Byzantine music

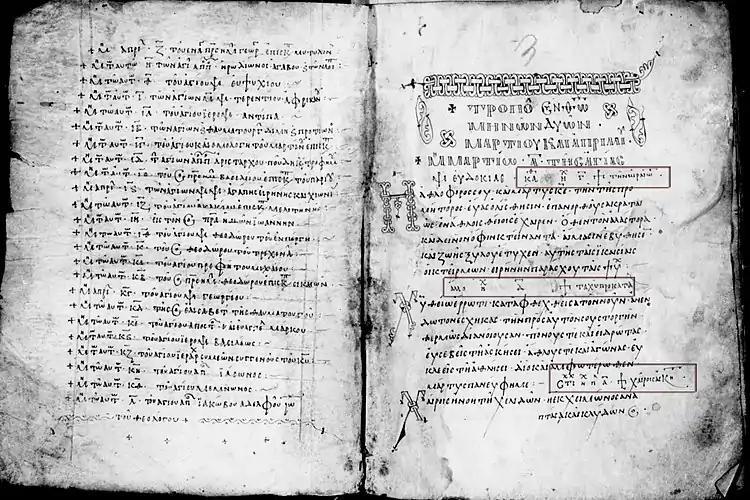
Menaion with two kathismata ( and ) dedicated to Saint Eudokia (1 March) and the sticheron prosomoion χαῖροις ἡ νοητῇ χελιδῶν in echos plagios protos which has to be sung with the melos of the avtomelon χαῖροις ἀσκητικῶν. The scribe rubrified the book Τροπολόγιον σῦν Θεῷ τῶν μηνῶν δυῶν μαρτίου καὶ ἀπριλλίου (ET-MSsc Ms. Gr. 607, ff. 2v-3r)

By the end of the seventh century with the reform of 692, the kontakion, Romanos' genre was overshadowed by a certain monastic type of homiletic hymn, the canon and its prominent role it played within the cathedral rite of the Patriarchate of Jerusalem. Essentially, the canon, as it is known since 8th century, is a hymnodic complex composed of nine odes that were originally related, at least in content, to the nine Biblical canticles and to which they were related by means of corresponding poetic allusion or textual quotation (see the section about the biblical odes). Out of the custom of canticle recitation, monastic reformers at Constantinople, Jerusalem and Mount Sinai developed a new homiletic genre whose verses in the complex ode meter were composed over a melodic model: the heirmos.